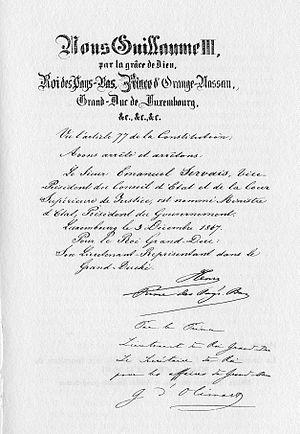
Original caption: “La nomination de L.J. Emmanuel Servais aux fonctions de Ministre d'État (3.12. 1867). ANLux, collection des Lois Arrêtés (royaux)-grand-ducaux. ” Lëtzebuergesch: D'Ernennung duerch de Wëllem III vum Emmanuel Servais zum Staatsminister (3. Dezember 1867). Fir de Kinnek vun Holland ënnerschreift säi Brudder, de Prënz Hari, lieutenant représentant dans le Grand-Duché.